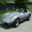
Label: automobile